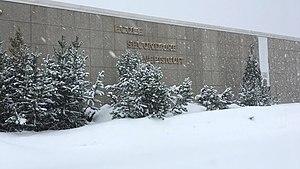
Le devant de l'École secondaire Népisiguit. 日本語: ネピジグイット高等学校の校舎前。